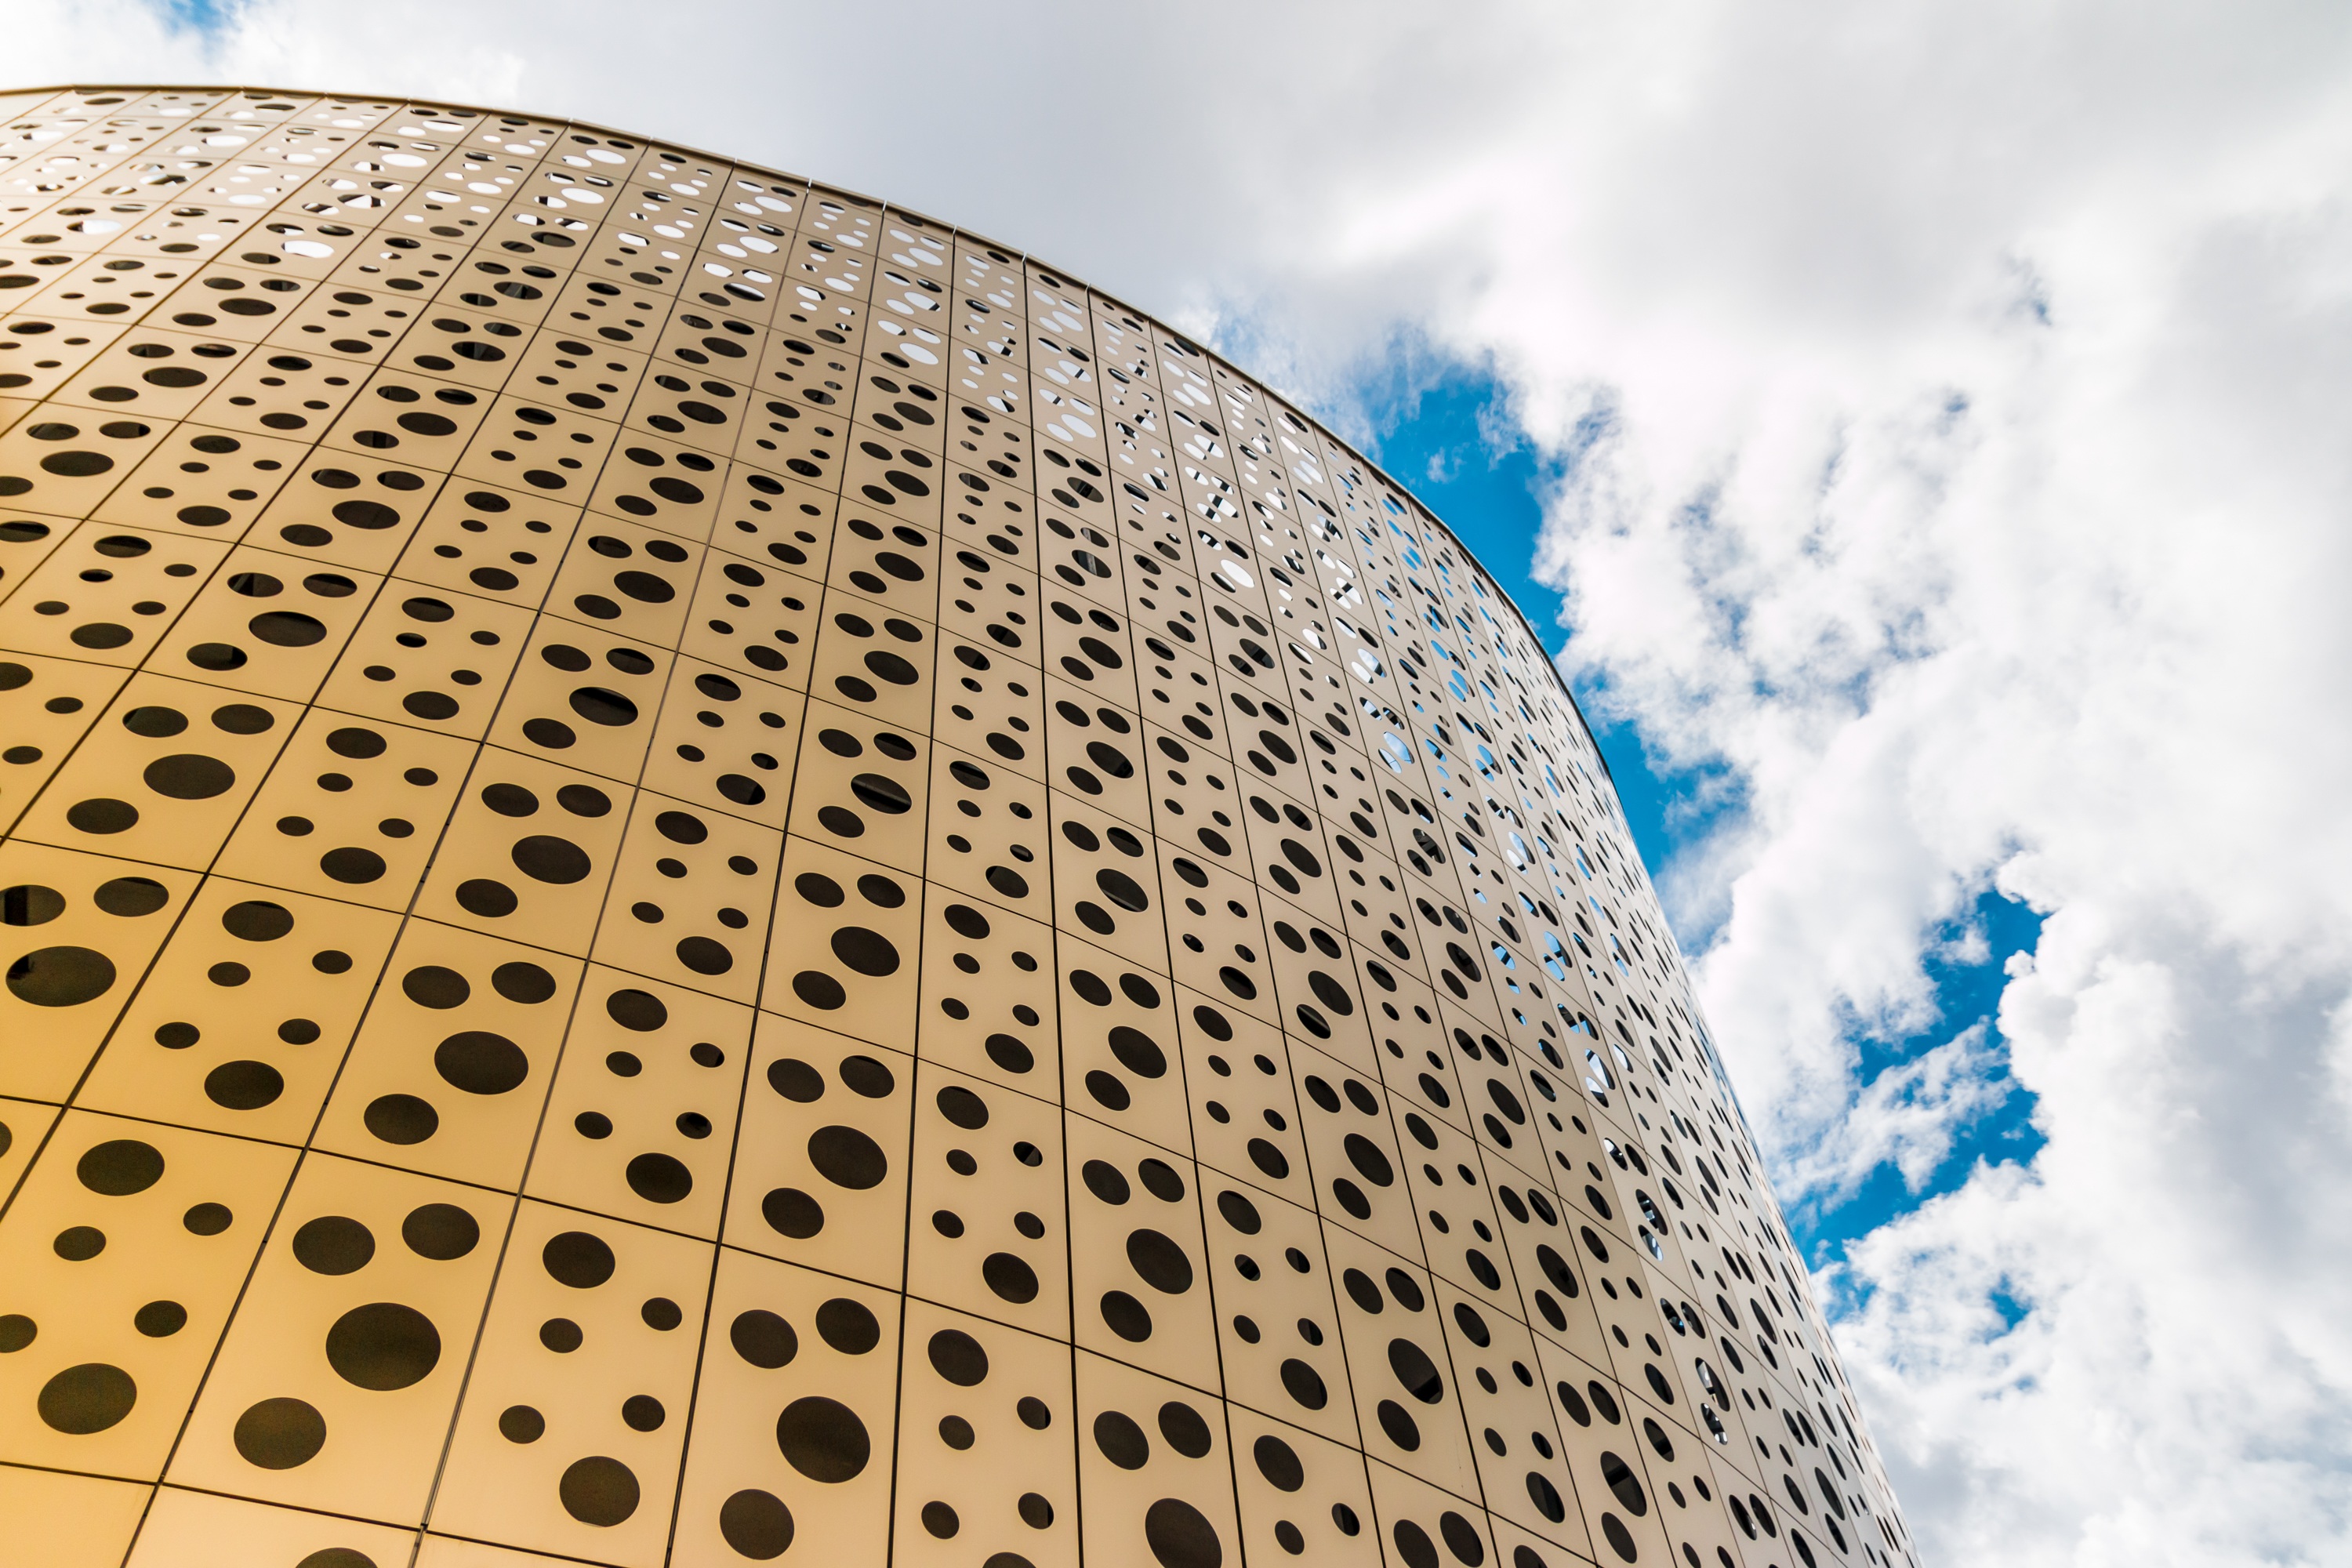
architecture, sky, skyscraper, shop, reflection, landmark, shopping, crown, poland, kielce, shopping mall